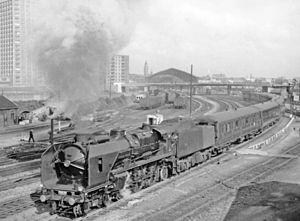
1957
Les 231 Nord 3.1201 à 3.1240 sont des locomotives de type Pacific de la compagnie des chemins de fer du Nord. Elles assuraient une grande partie des trains de voyageurs rapides sur les lignes du réseau Nord. Elles deviennent le 1ᵉʳ janvier 1938 à la SNCF 231C 1 à 40.